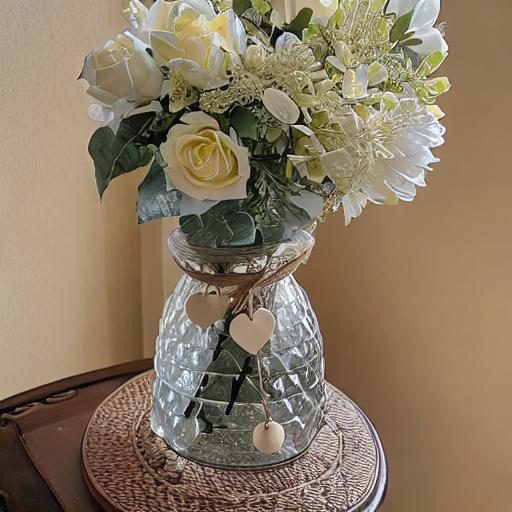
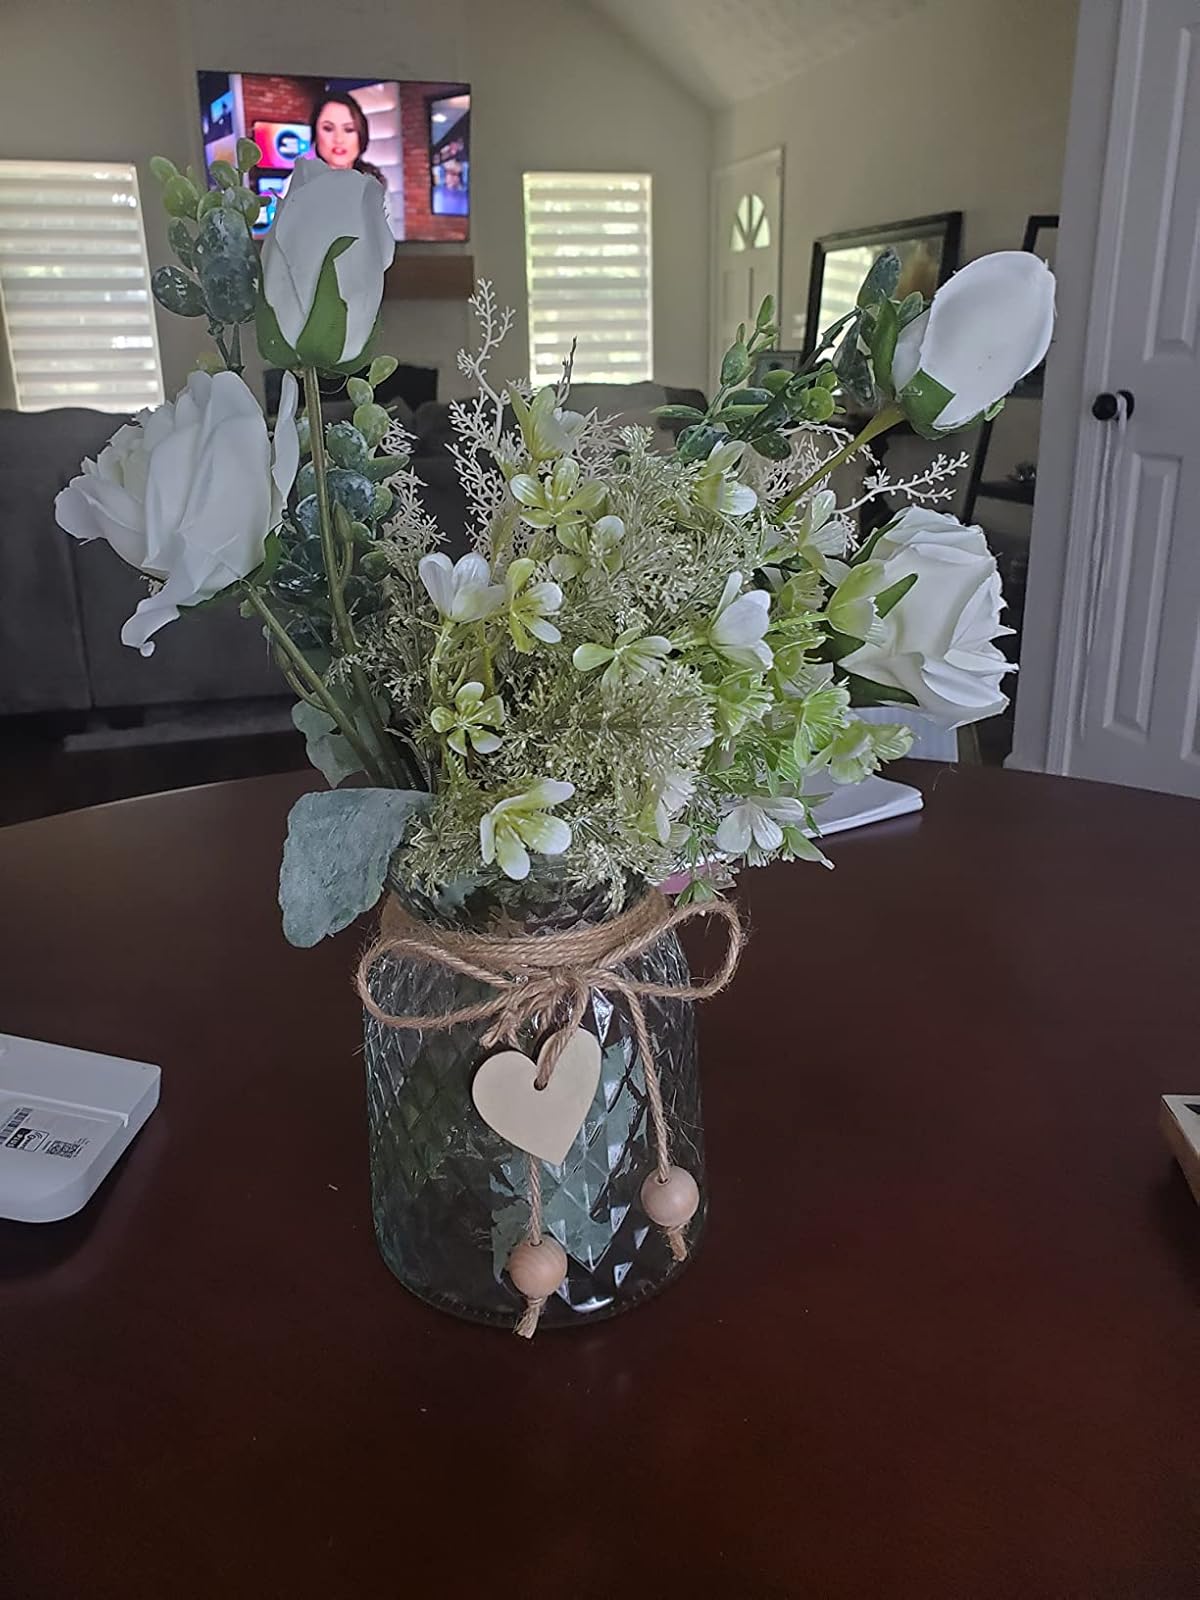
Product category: vase
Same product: no